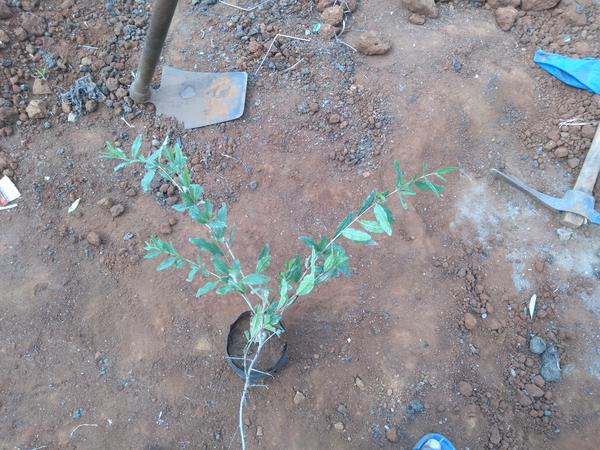
Plant: Pomegranate